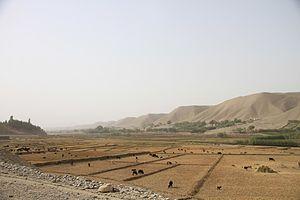
L’Afghanistan, en forme longue la république islamique d'Afghanistan, est un pays d'Asie centrale sans accès à la mer entouré par l'Ouzbékistan au nord, la Chine et le Tadjikistan au nord-est, le Pakistan à l'est-sud-est, l’Iran à l'ouest et le Turkménistan au nord-ouest.